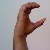
The image shows a hand gesture representing the letter 'C' in Indian Sign Language.